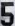
Number: 5